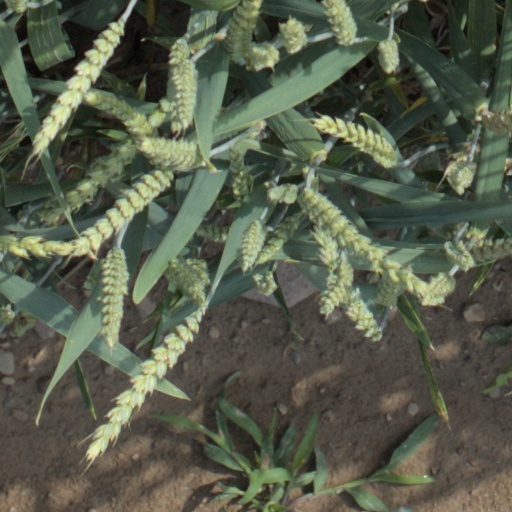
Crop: wheat